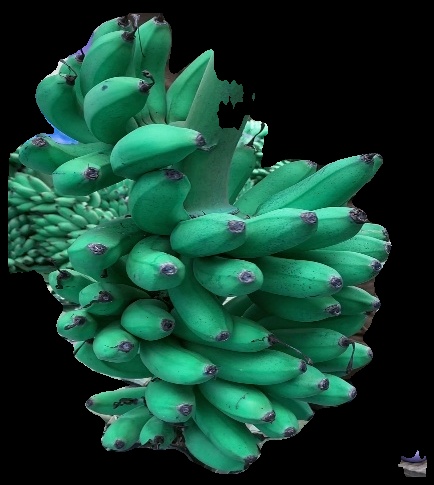
Variety: rasbale
Grade: grade1